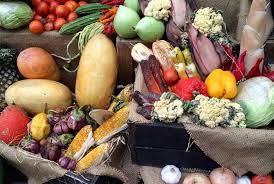
Waste category: biological